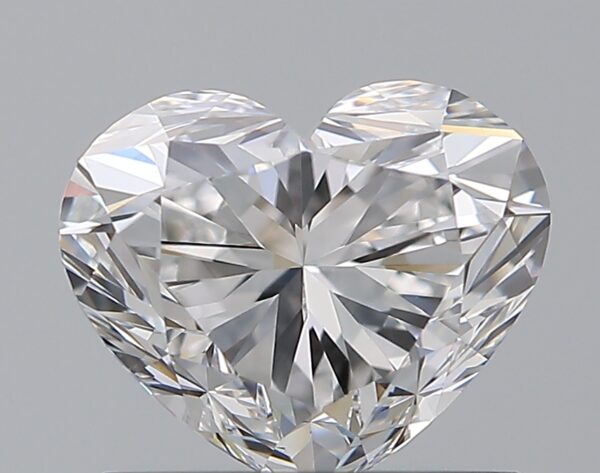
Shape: heart
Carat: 1
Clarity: VS1
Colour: D
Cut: EX
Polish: EX
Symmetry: EX
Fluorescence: N
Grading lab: GIA
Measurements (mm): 5.79 x 6.87 x 4.15